Transportation in Northern Virginia

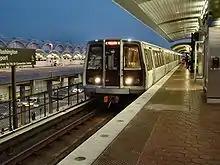
The Metro station at Washington National Airport.

Presently, the region is served by seven different Amtrak corridors, which offer inter-city passenger rail service throughout the nation. The most popular intercity destinations include Philadelphia, New York, Lynchburg, Richmond, Raleigh and Norfolk. The region is also home to the northern-terminus of the Auto Train, which is based in Lorton. Additionally, Northern Virginia is served by the Virginia Railway Express, a commuter rail line. Finally, the region hosts several Washington Metro subway stations, specifically the Blue, Orange, Silver and Yellow lines. Future plans include a light rail system in Arlington and Alexandria to alleviate automobile and metro congestion in the densely populated region.